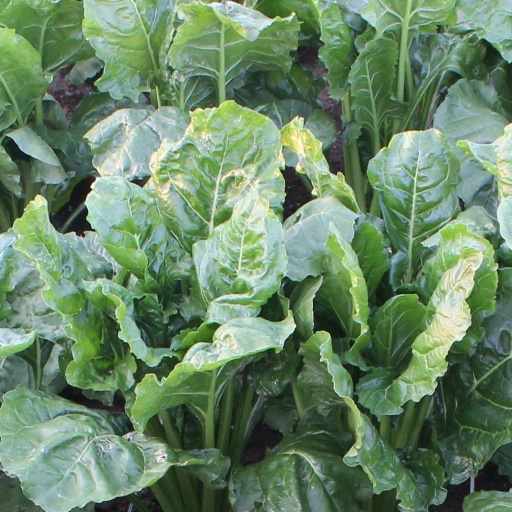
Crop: sugar beet